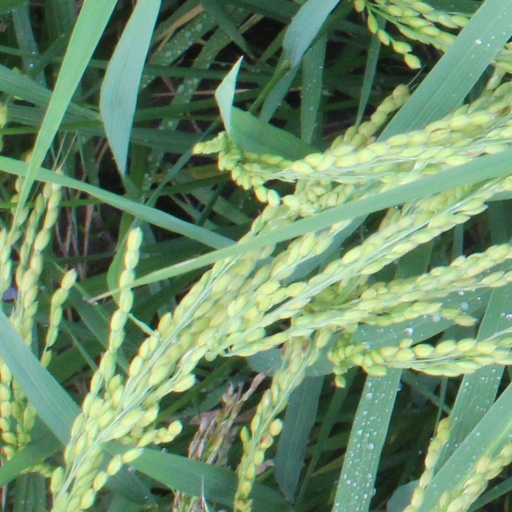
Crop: rice